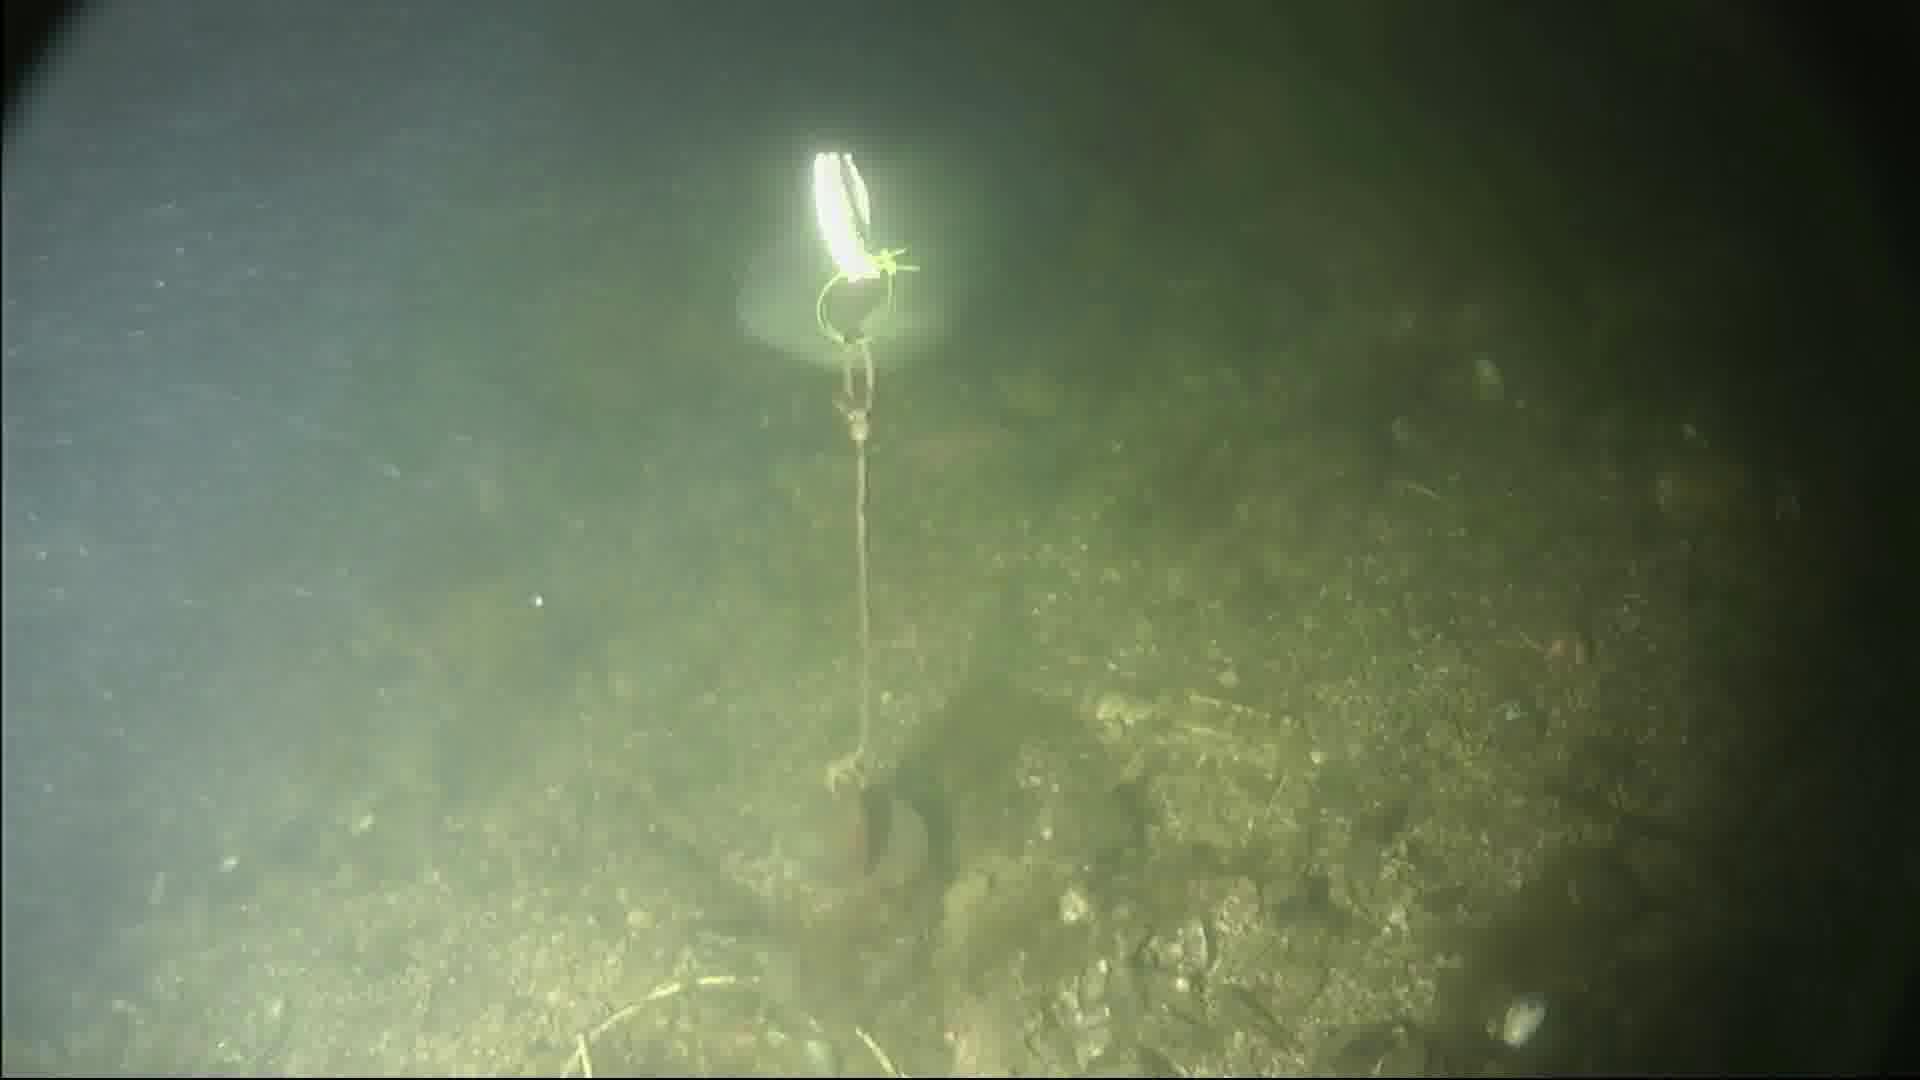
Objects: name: fish